San Sebastián

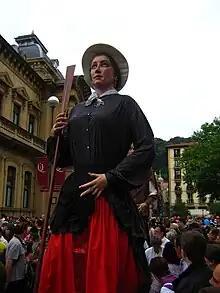
The city giants and big-heads in the Semana Grande/Aste Nagusia

A festival, "La Semana Grande" in Spanish and "Aste Nagusia" in Basque ("The Big/Main Week"), is held every year in mid-August. A major international fireworks competition is held during the festival, in which teams representing various countries and cities put on a fireworks display each night over the bay, with the winner of the contest announced at the end. The displays are sometimes accompanied by a full live orchestra performing on the boardwalk. Attendees often claim spots along the beach and bay hours in advance. The festival also includes a parade of marching bands, entertainers on stilts, and Basque processional giants every afternoon. "Semana Grande" attracts a lot of domestic and international tourism.